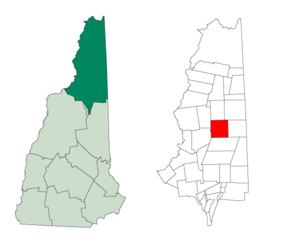
Dummer est une municipalité américaine située dans le comté de Coös au New Hampshire. Selon le recensement de 2010, sa population est de 304 habitants.